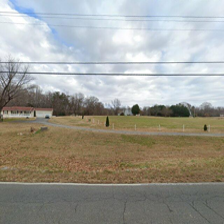
Label: streetView